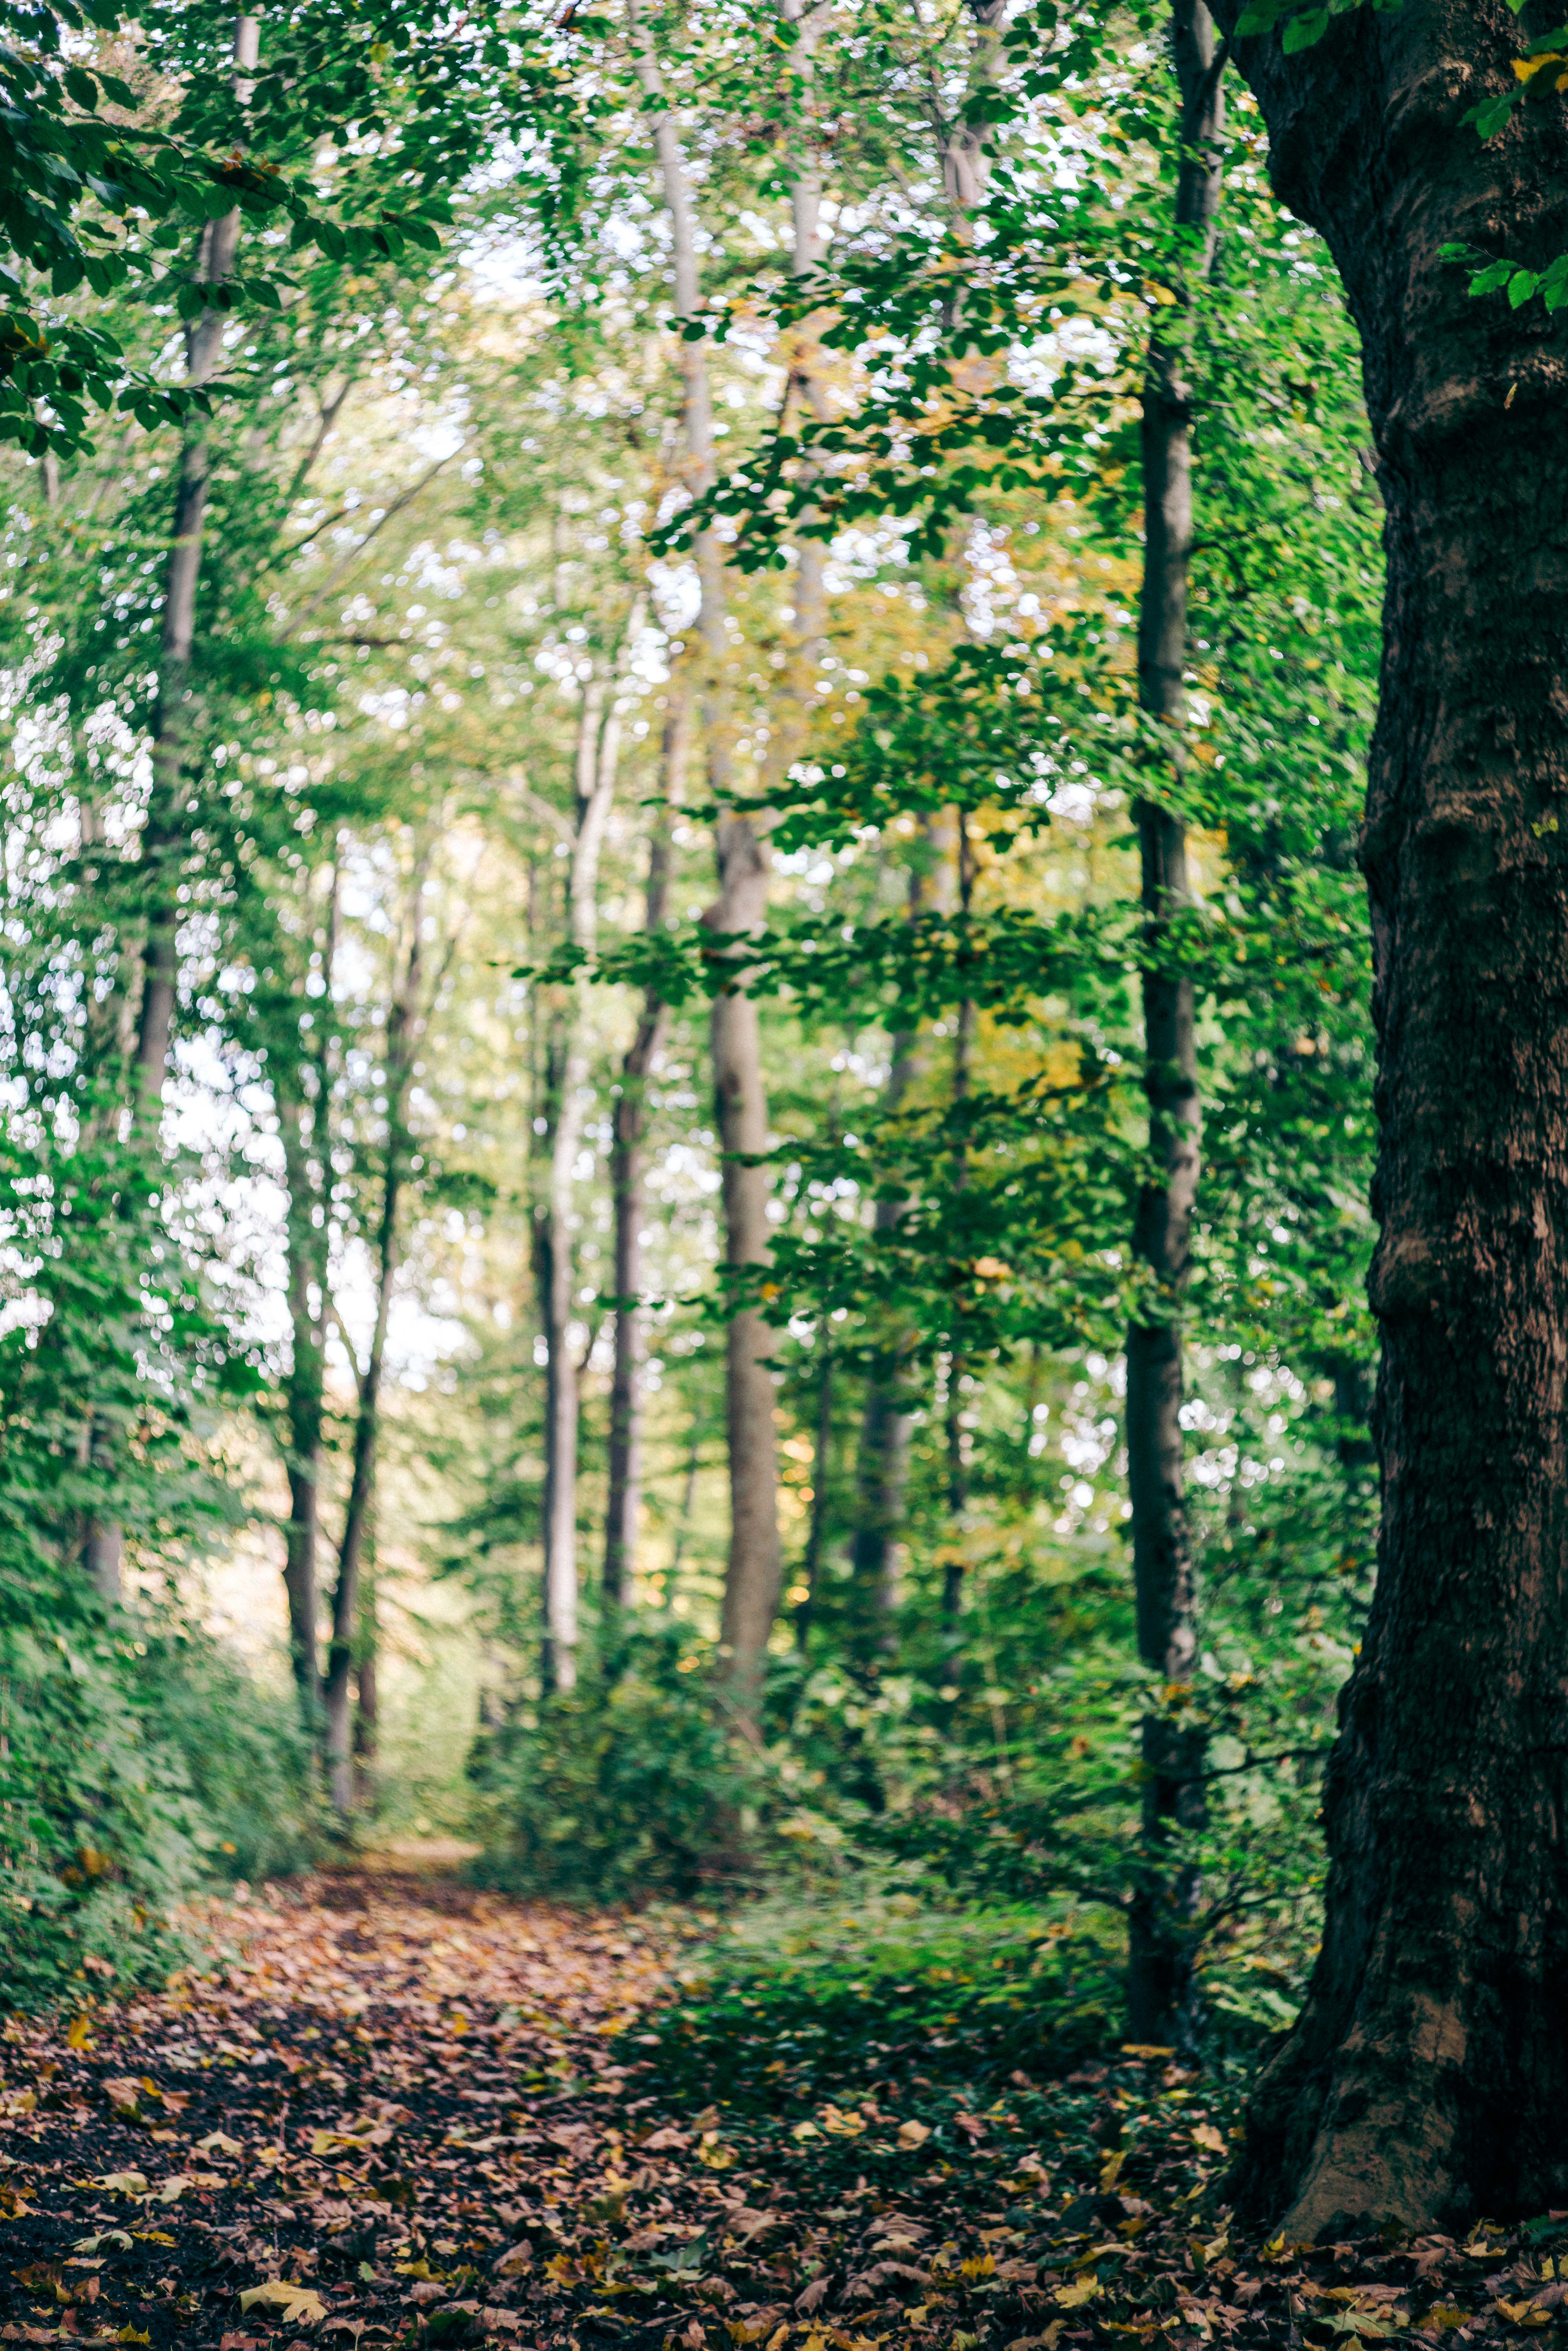
tree, nature, forest, branch, bokeh, plant, vintage, retro, sunlight, leaf, flower, trunk, old, green, autumn, botany, colorful, season, trees, colors, deciduous, herbst, sony, grove, natur, woodland, baum, habitat, alpha, leica, ecosystem, wald, 7rii, b ume, biome, natural environment, woody plant, temperate broadleaf and mixed forest, temperate coniferous forest